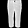
Label: Trouser